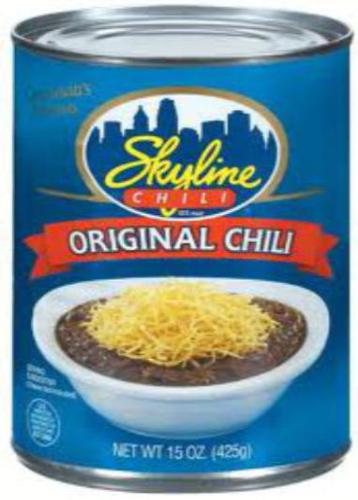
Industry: Food